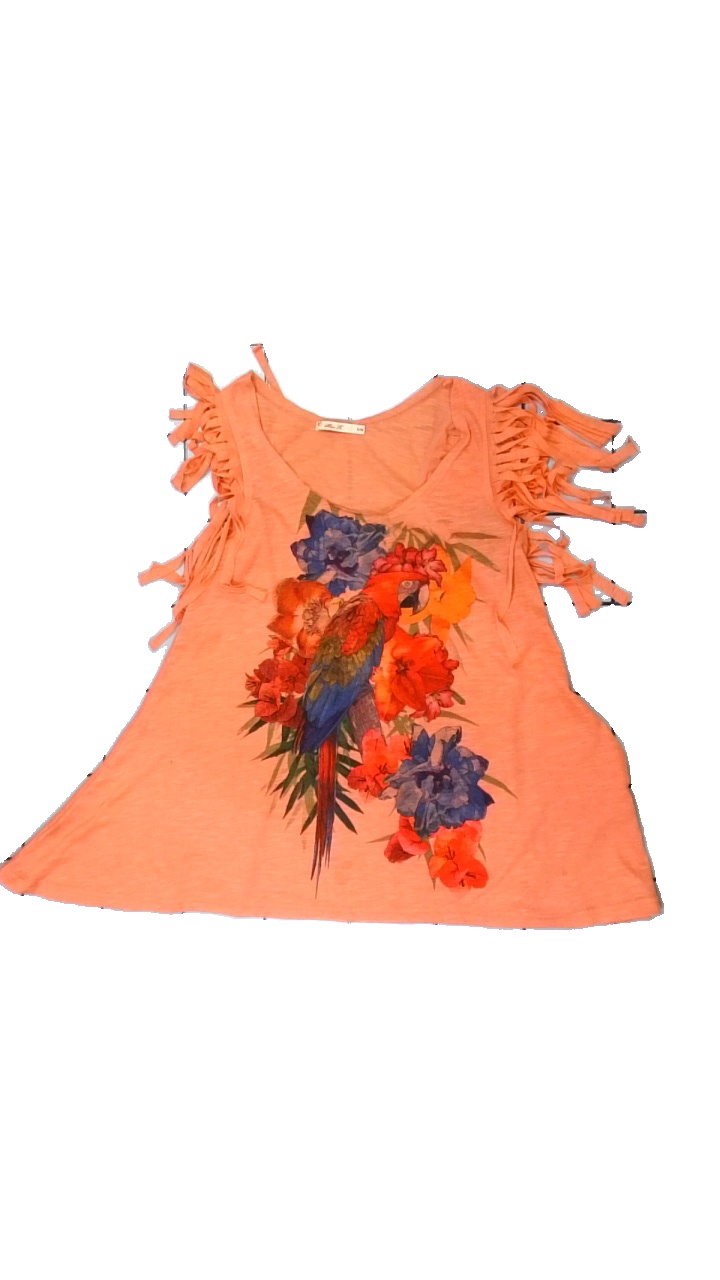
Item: Tank Top (Ladies)
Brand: Miss K
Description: orange linne med fransar runt armarna och fågel fram, nopprig över hela
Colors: Orange, Blue, Red, Multicolor
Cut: Regular
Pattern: Animal print
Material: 100% polyester
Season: Summer
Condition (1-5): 3
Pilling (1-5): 3
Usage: Export
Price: <50